Kuwabara Castle

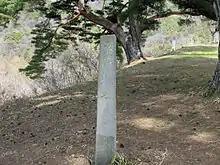

, also known as Takatoya Castle and Suisho Castle, is a "yamashiro" (castle located on a mountain) situated in Suwa, Nagano Prefecture, Japan. The castle was constructed sometime in the fifteenth century by the Kuwabara clan. By the time it came under the control of the Suwa clan, it had become a satellite castle to Uehara Castle. When forces of the Takeda clan arrived in the area in 1542, the lord of Uehara Castle, Suwa Yorishige, retreated to Kuwabara Castle, which was soon surrounded by Takeda soldiers. The castle fell after a two-day siege. Yorishige and his two brothers were taken to Kofu. A month later, they were forced to commit seppuku.